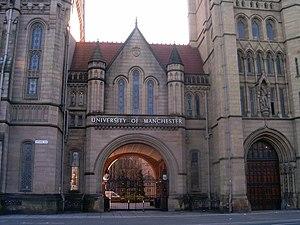
Manchester [manʃɛstœʁ] est une ville du Royaume-Uni située dans le comté métropolitain du Grand Manchester. Elle a le statut de cité depuis 1853 et compte 545 500 habitants en 2017, avec une population urbaine de 3,2 millions. Elle est parfois considérée comme la « deuxième ville d’Angleterre » grâce à son importance économique, culturelle et sportive, bien que sa superficie et sa population ne lui permettent pas de détrôner Birmingham. Manchester est catégorisée comme une ville « bêta » par Le GaWC. Ses habitants s'appellent les Mancuniens. La ville est au cœur d'une grande agglomération de plus de deux millions et demi d'habitants dont les villes principales sont : Bury, Bolton, Rochdale, Oldham, Ashton-under-Lyne, Stockport, Salford, Altrincham, Wigan. Le nom de « Manchester » est utilisé aussi bien pour désigner l'agglomération que la ville en tant que telle.
L'université de Manchester est une université anglaise située à Manchester. Elle a été officiellement fondée le 1ᵉʳ octobre 2004 par la fusion de l'université Victoria de Manchester et de l'Institut de sciences et technologies de l'université de Manchester. L'université a été officiellement inaugurée le 22 octobre 2004 par la reine Élisabeth II lorsqu'elle a remis la charte royale. Elle fait partie du Red brick university, du Russell Group et du N8 Group. L’université de Manchester est également une université de classe mondiale. Elle se hisse au 34e rang mondial en 2018, devant la London School of Economics and Political Sciences, selon le classement QS.